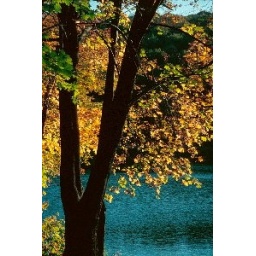
fall tree w: lake in bkgrd2